Spartak d'Aguadinha

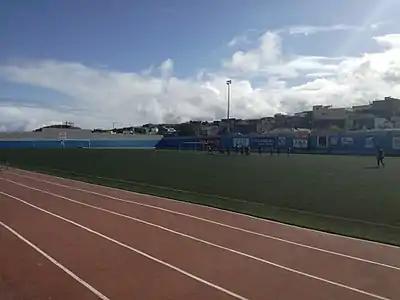
Estádio 5 de Julho, the homefield of Spartak d'Aguadinha

Spartak d'Aguadinha plays at Estádio 5 de Julho with a capacity of 1,000. The club also trains at the stadium. Other clubs playing at the stadium includes Académica do Fogo, Botafogo, Juventude, Vulcânicos and the least prominent club Atlântico. Clubs based in a city subdivision includes Brasilim of Monte Vaca and Nova Era FC of the east of the city. Other clubs playing at the stadium but not based are União FC from São Lourenço and Valência from As Hortas.